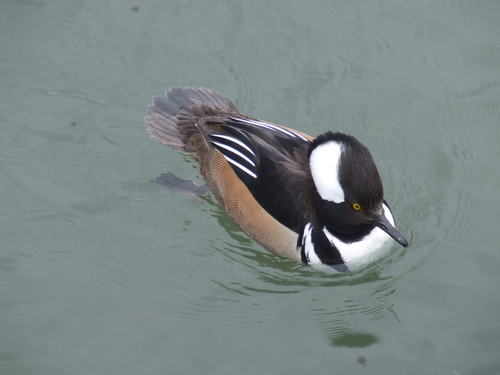
a black bird with white wingbars, tan flanks, a white breast, white behind it's eyes and yellow eyes.
this bird is much larger than most birds and has an interesting black and white pattern throughout the body, which changes into immediate brown on its sides.
a large bird with a black head, white cheek patch, and a white breast with a long, narrow beak.
a bird with a black head and a black patch, the bill is long and flat, with black wings with white wingbars
this odd waterbird has bright orange eyes and a long black beak with a multicolored coat.
this bird's body is off-white with black wings and head with white accents. its head has an enlarged cranial cavity and its beak is flat and rounded.
this particular bird has a belly that is tan and gray and white
this bird has a striking white cheekpatch that starts just behind the vivid yellow eyes.
this large white, brown and black bird has a thin black beak.
this bird has a white nape, brown sides and black wings.
Species: Hooded Merganser